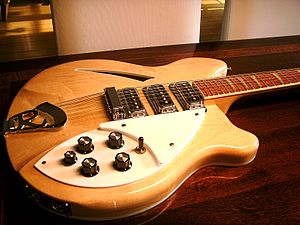
Rickenbacker / Produkter / Elektriske guitarer
En 370/12 med R-formet logo og stereo jackstik
Rickenbacker International Corporation er en amerikansk producent af elektriske strengeinstrumenter. Virksomheden har hjemsted i Santa Ana i Californien. Virksomheden anses som den første producent af elektriske guitarer, idet virksomheden i 1932 fremstillede en række elektriske guitarer og basser.